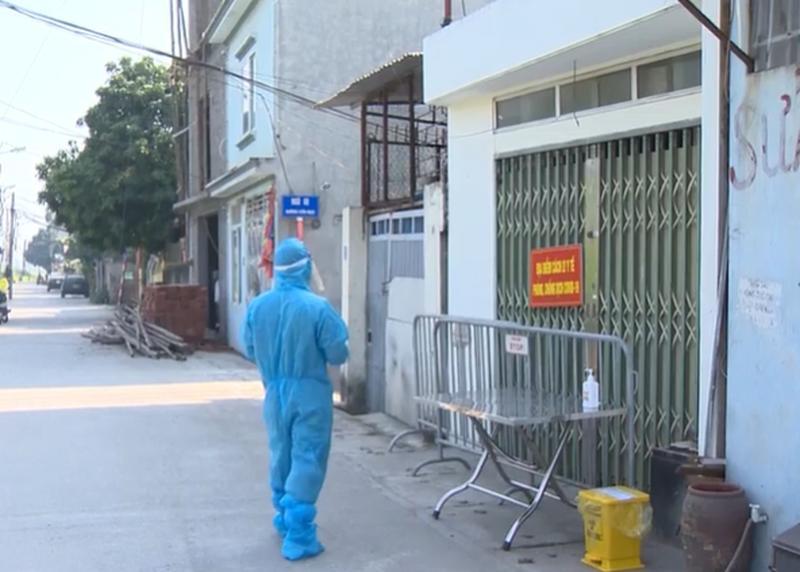
có một người mặc đồ bảo hộ đang đứng gần hàng rào chắn